Kyoko Inoue

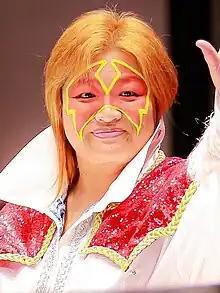
Inoue in July 2023

is a Japanese professional wrestler currently signed to World Woman Pro-Wrestling Diana. She has held the WWWA World Single Championship three times, and is the first woman to win a men's title in Japan.